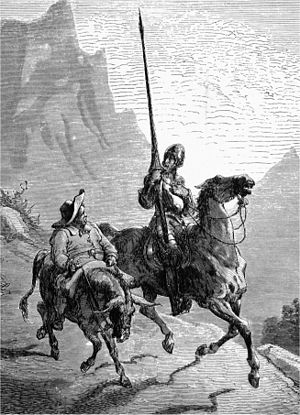
Fiktiv person
Den fiktive Don Quijote på sin fiktive hest Rosinante med den fiktive væbner Sancho Panza ved sin side.
En fiktiv person eller figur er en person eller skabning, der ikke eksisterer i virkeligheden. Dette begreb anvendes blandt andet i fiktionsskrivning til bøger, film, teater, hørespil, computerspil, o.l. Fiktive personer kan godt være portrætteret af skuespillere, og sagtens være baseret på eller afledt af mennesker der lever eller har levet. Ofte vil forfattere også forsøge at afspejlse en genkendelig personlighed i en fiktiv person, således at modtageren kan forholde sig til vedkommende.